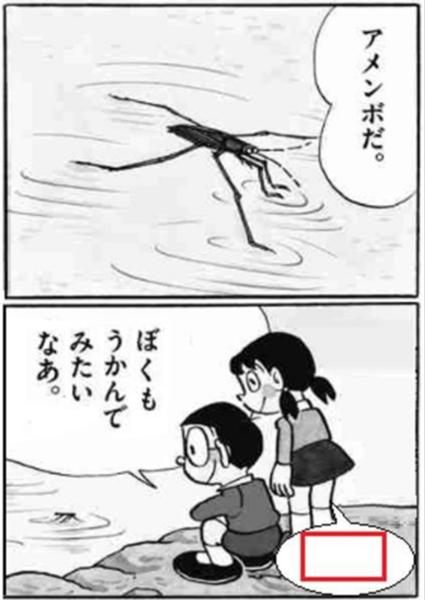
回答: のび太さん、いつも浮いてるわよw